List of Roman deities

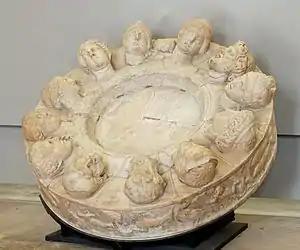
"Di Consentes" on an altar

Varro uses the name "Dii Consentes" for twelve deities whose gilded images stood in the forum. These were also placed in six male-female pairs. Although individual names are not listed, they are assumed to be the deities of the lectisternium. A fragment from Ennius, within whose lifetime the lectisternium occurred, lists the same twelve deities by name, though in a different order from that of Livy: "Juno, Vesta, Minerva, Ceres, Diana, Venus, Mars, Mercurius, Jove, Neptunus, Vulcanus, Apollo."